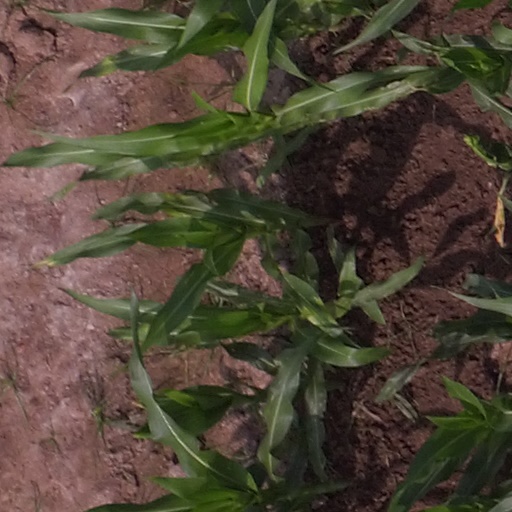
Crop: maize; corn